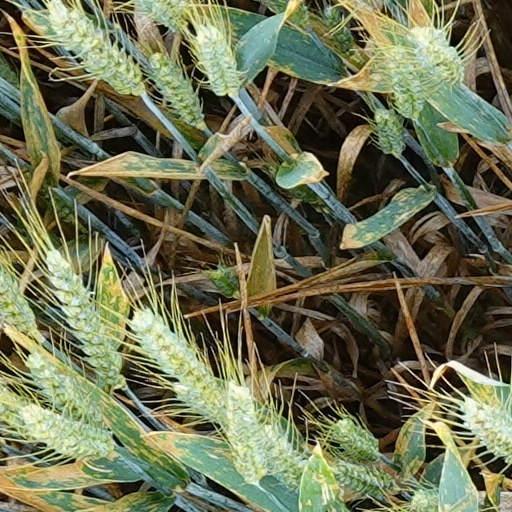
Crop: wheat